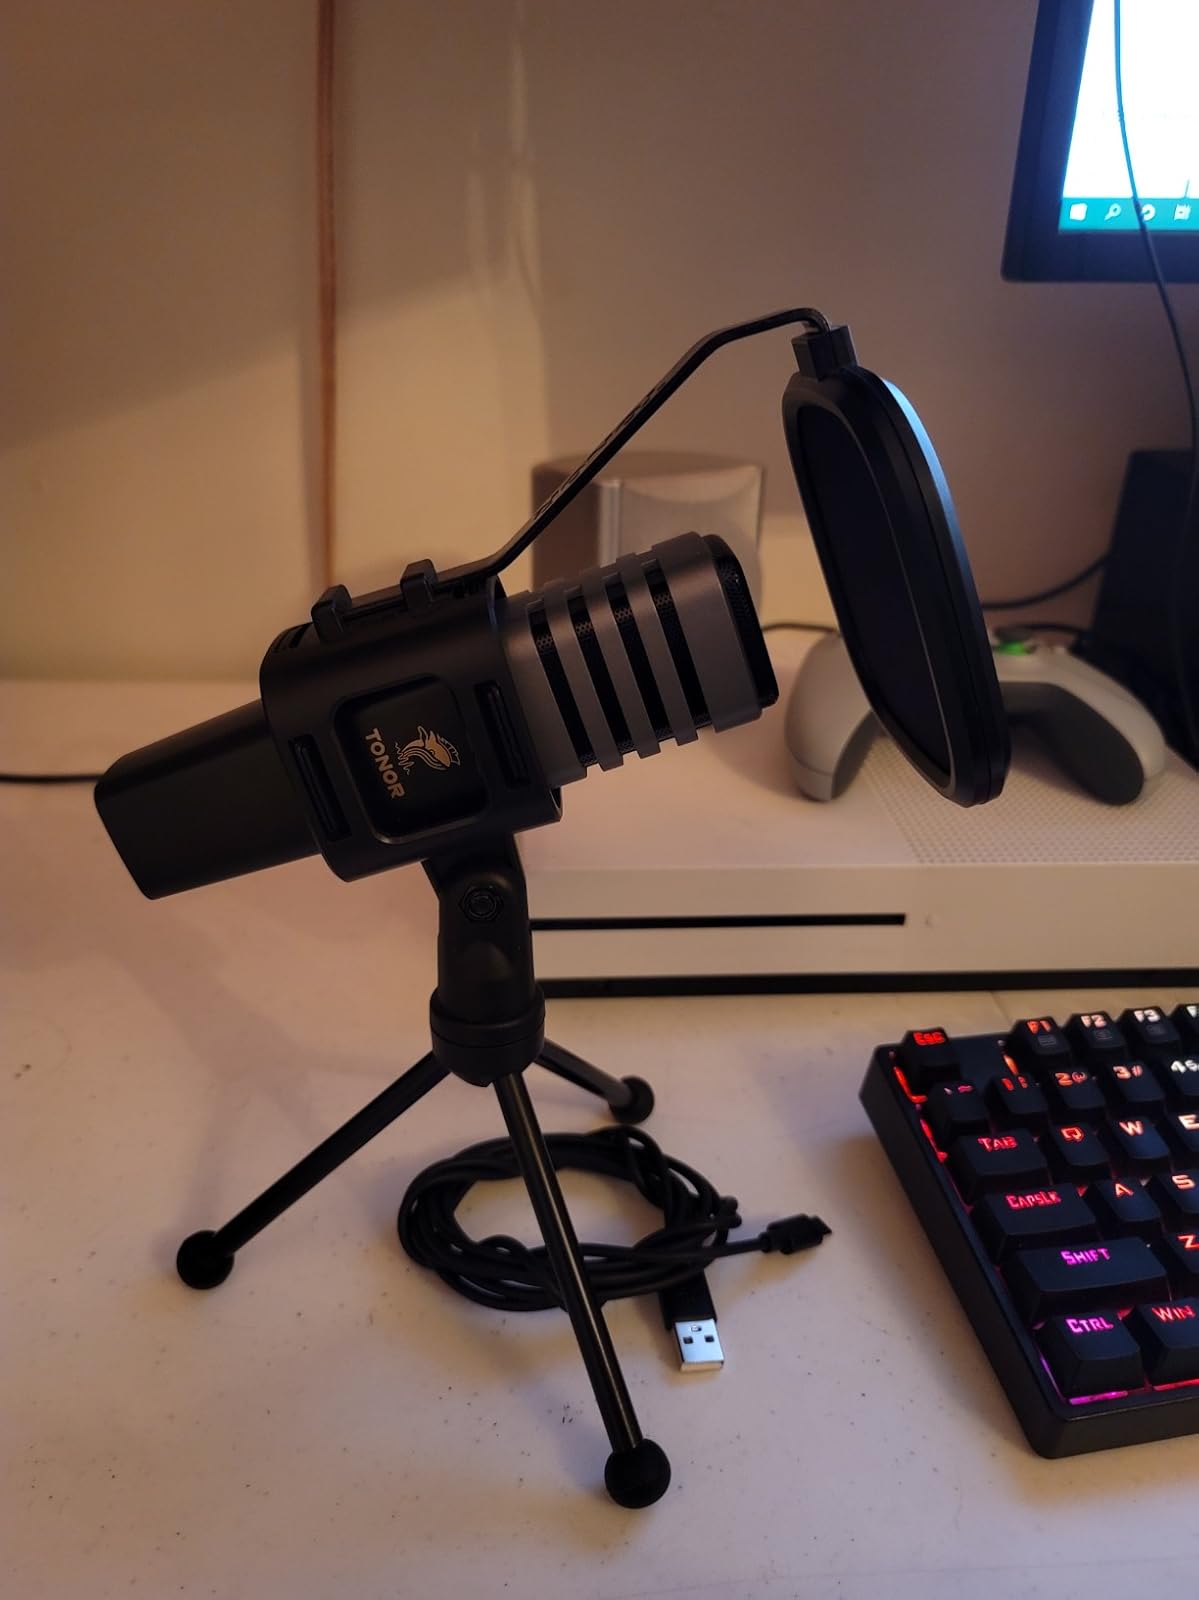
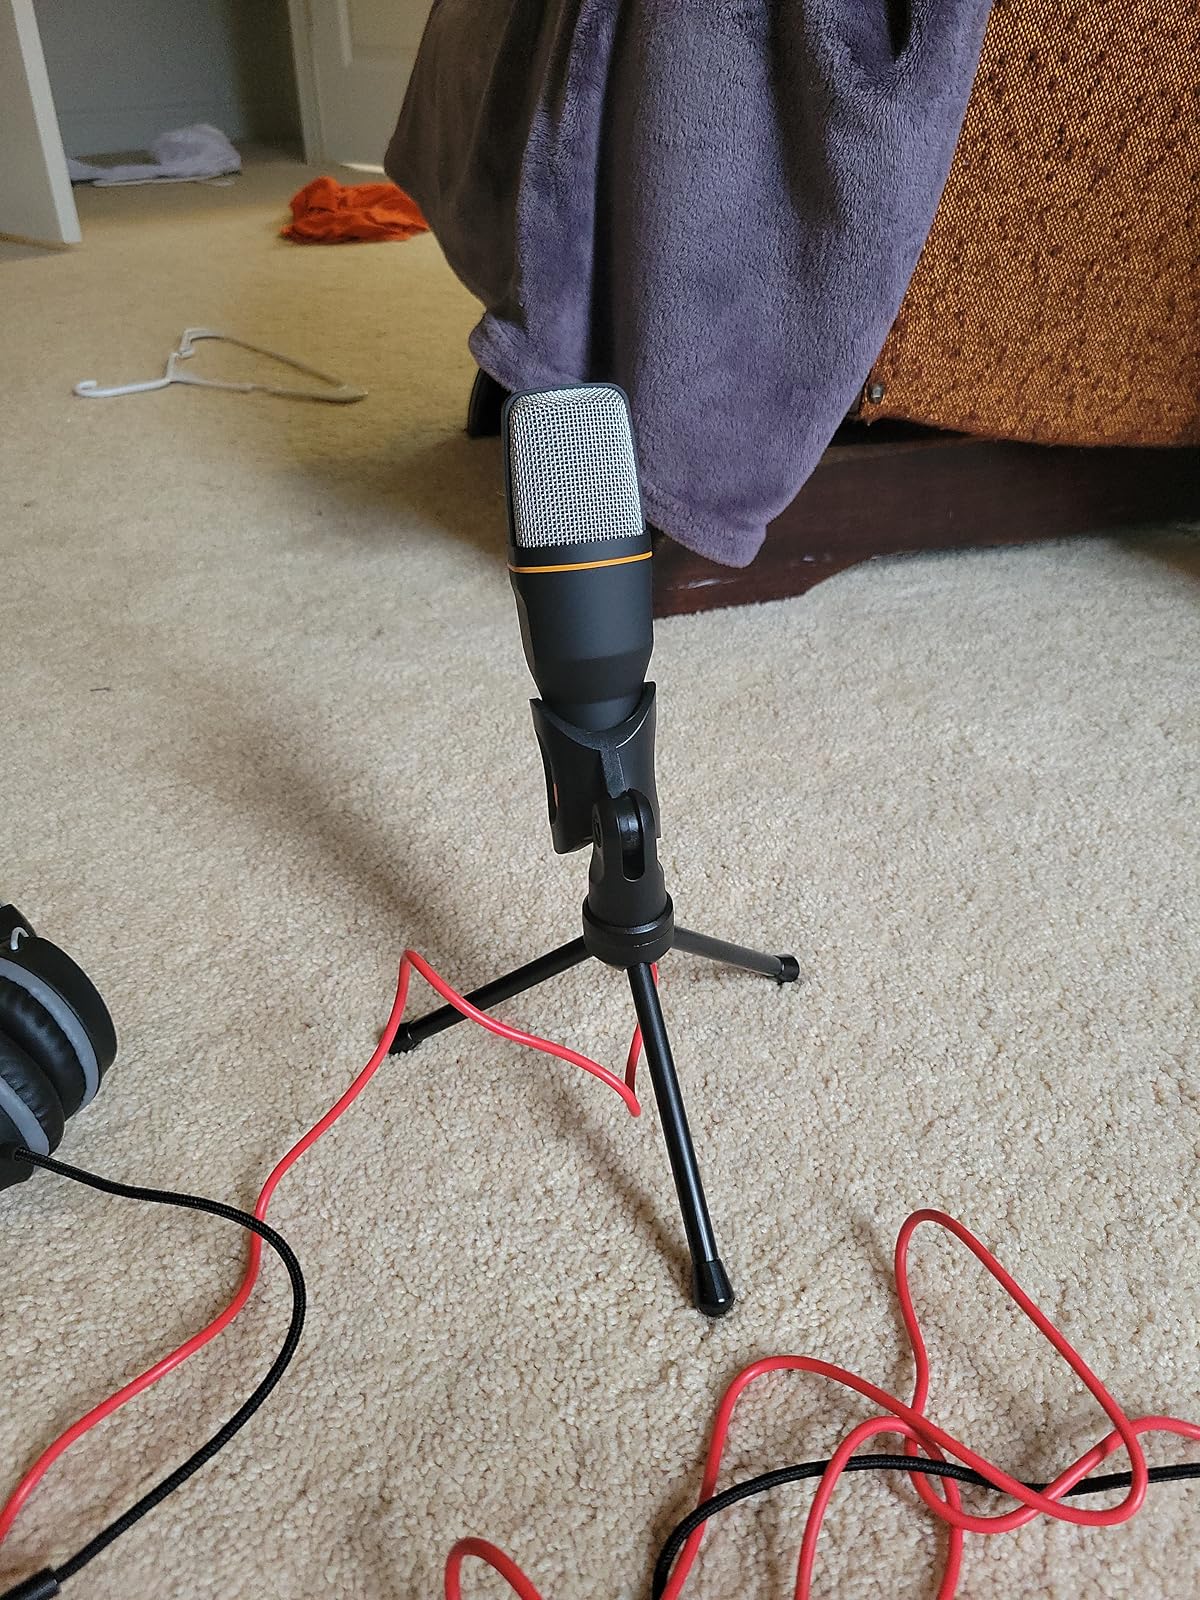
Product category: microphone
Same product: no